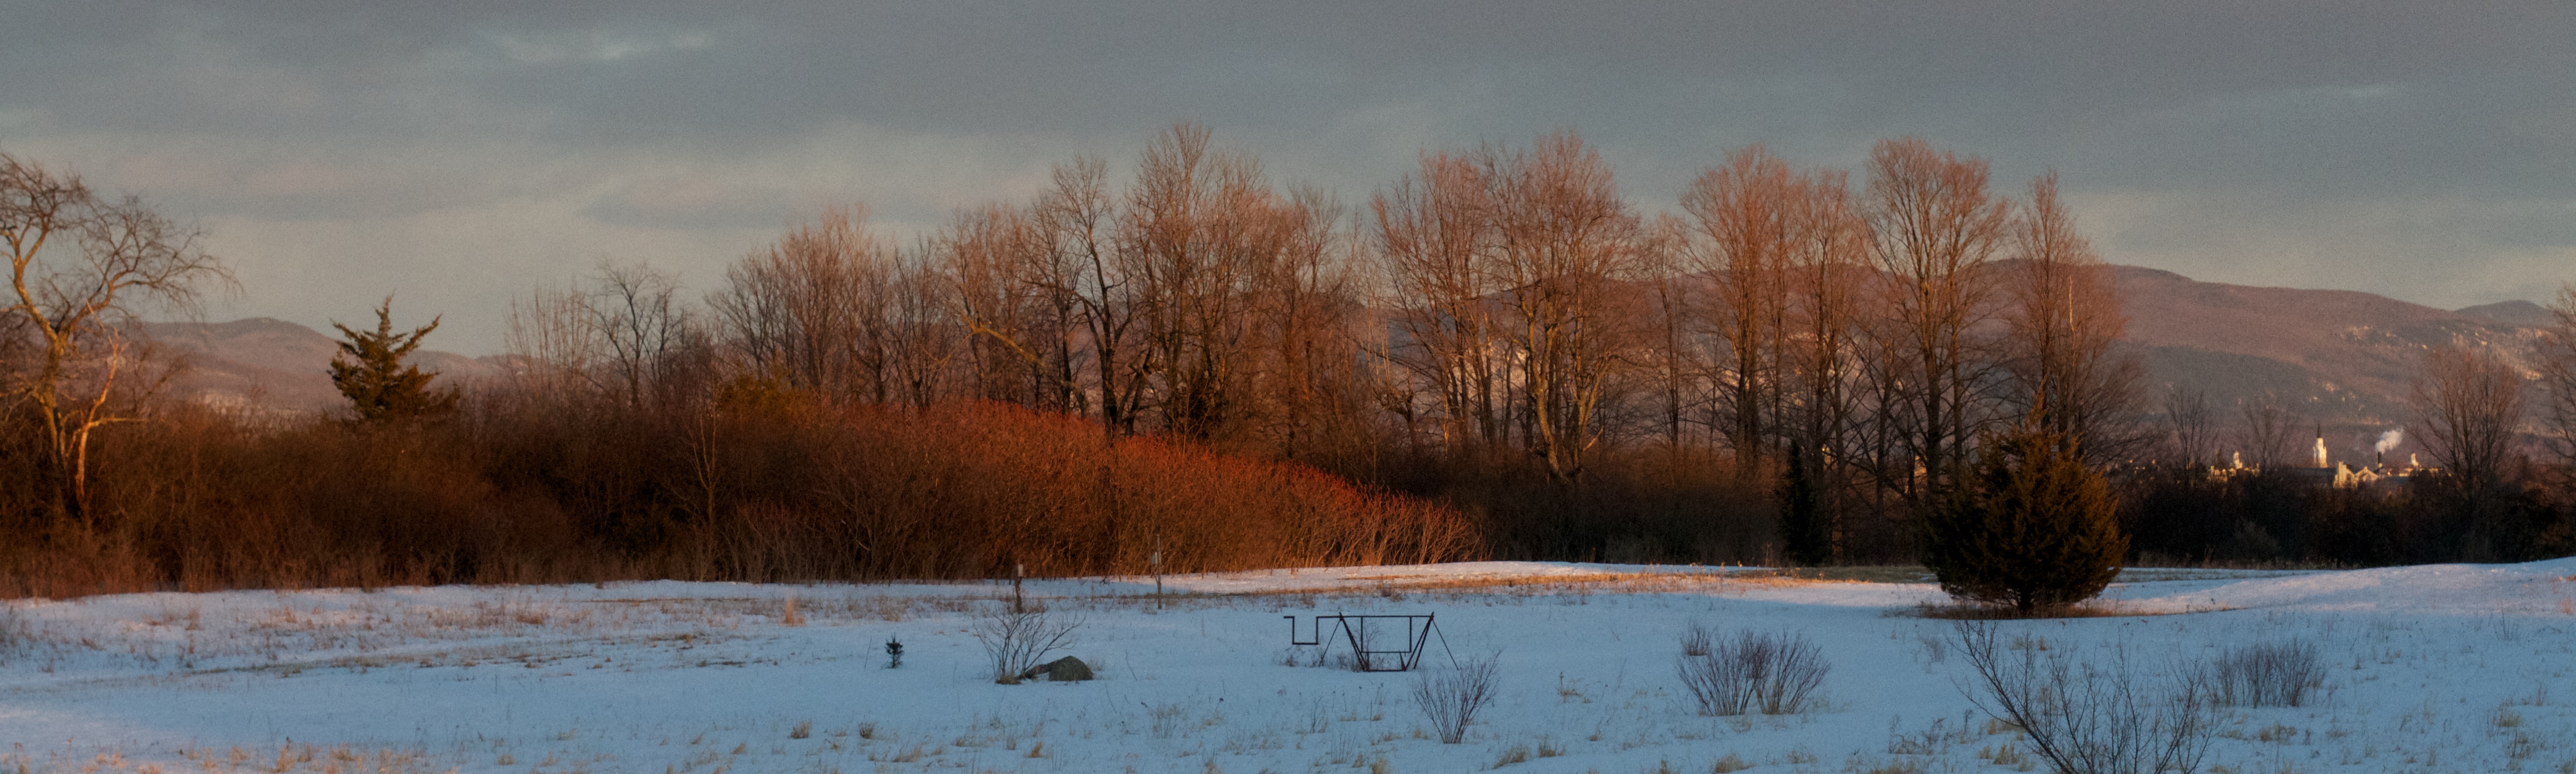
snow, winter, prairie, frost, weather, season, geological phenomenon